Sky position (RA, Dec in degrees): 312.586, -0.7236
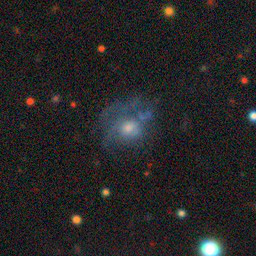
Galaxy morphology: Disturbed Galaxies